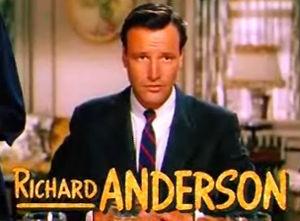
Richard Anderson est un acteur américain né le 8 août 1926 à Long Branch dans le New Jersey et mort le 31 août 2017 à Beverly Hills en Californie.